Auckland Island

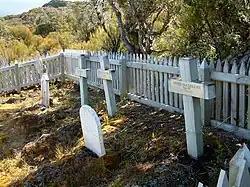
Hardwicke graveyard, 2011

There are distinct vegetation zones. There is a band of Southern rātā "Metrosideros umbellata" around the coast apart from on the western side, the height of which is determined by the shelter, aspect and degree of the slope. The rātā forest may extend into the "Chionochloa" tussock grasslands but in most places merges into a thick band of low, tight scrub dominated by "Dracophyllum longifolium", "Ozothamnus vauvilliersii" and "Myrsine divaricata." This scrub band is almost impenetrable and in places is dense enough to walk on top of.